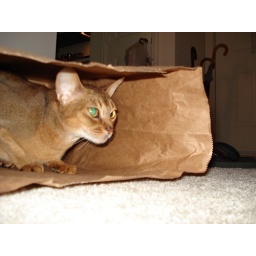
Oxy in a paper bag